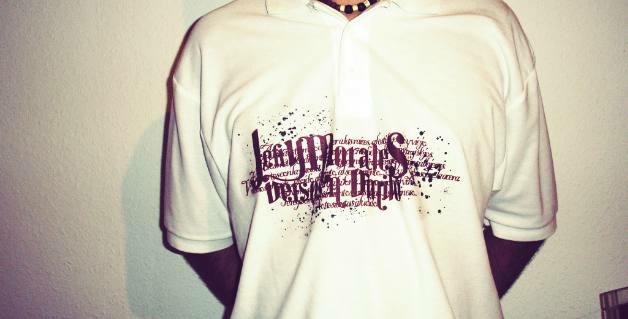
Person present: No